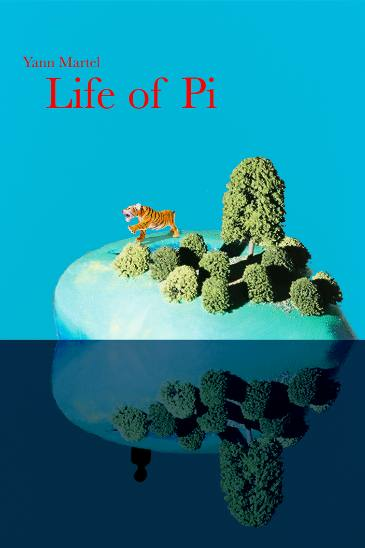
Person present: No